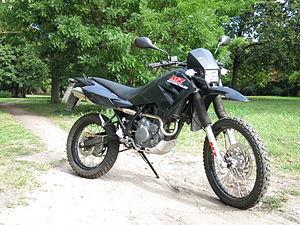
Les 125 SX et XM sont deux motos de type trail léger produites par l'entreprise allemande MZ entre 2001 et 2008.